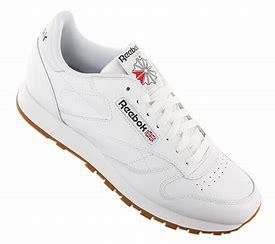
Brand: Reebok
Model: Cl Lthr